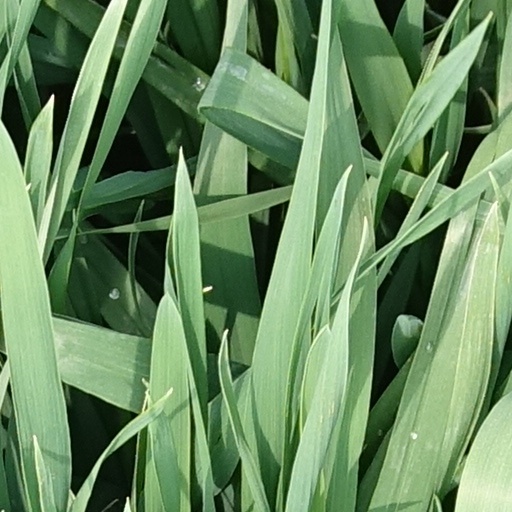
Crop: wheat